Philip Schou

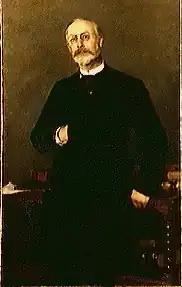
Schou painted by Bertha Wegmann, 1888.

On 8 August 1862, Schou married Clara Olavia Maria Buch (1839-1926). She was the daughter of dyer Ebbe Johansen Bech and Sine Marie Jørgensen. He was the father of landscape painter Svend Schou.